Question: Please indicate a possible affordance area of the fork that can be used for holding
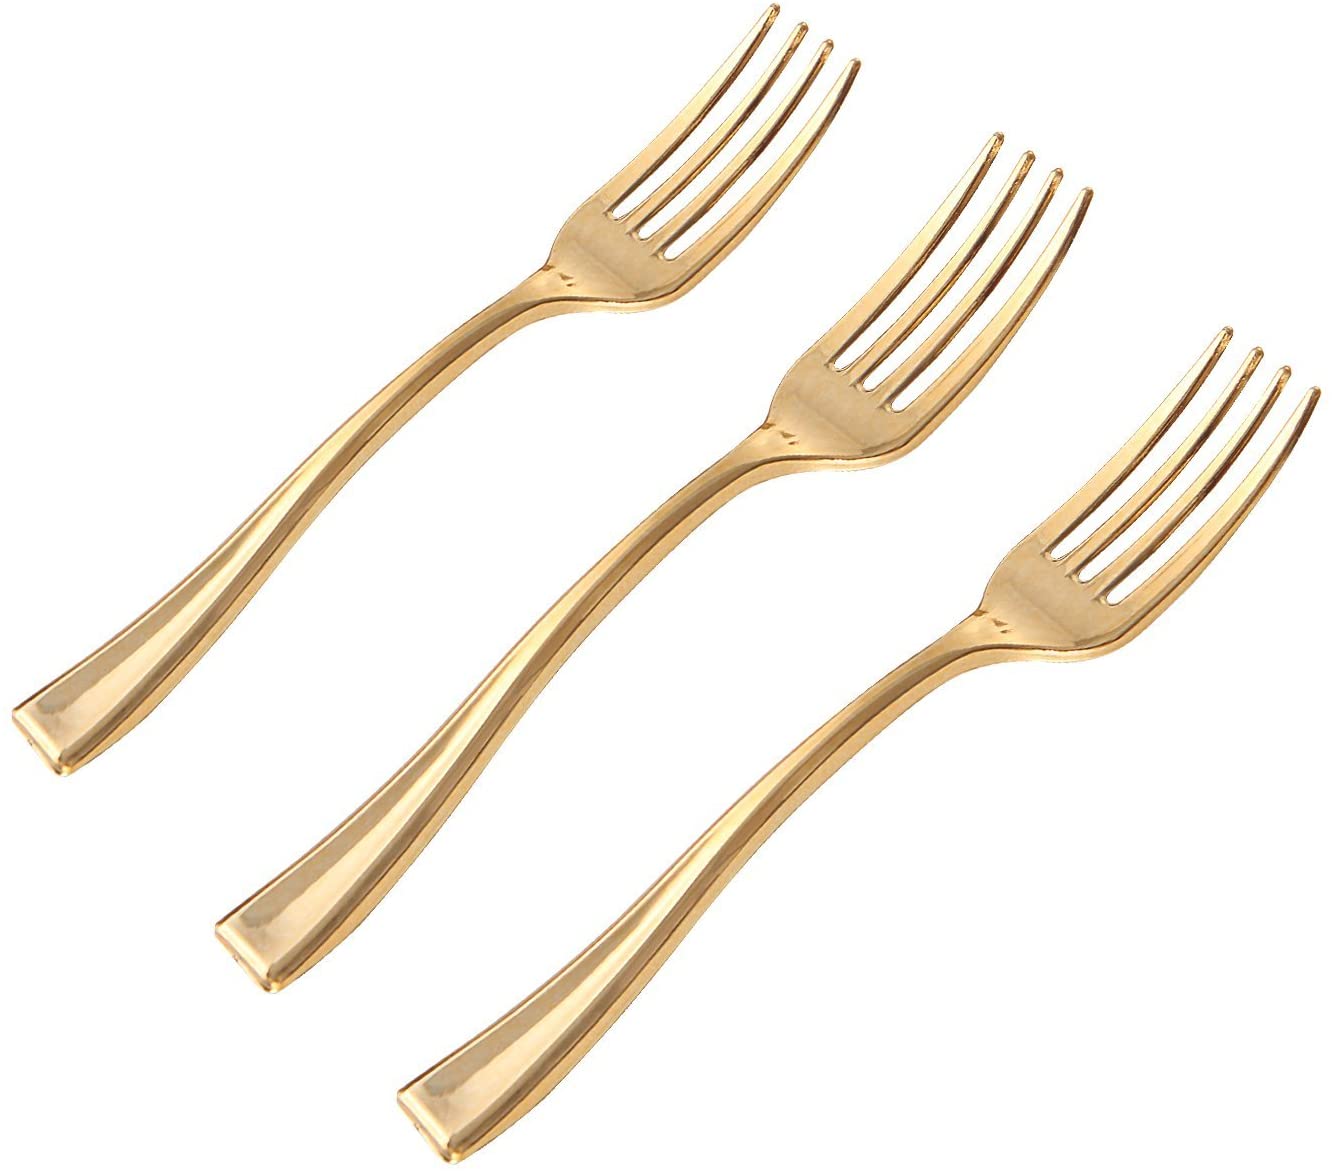
Answer: [426.099, 834.556, 731.922, 1141.738]